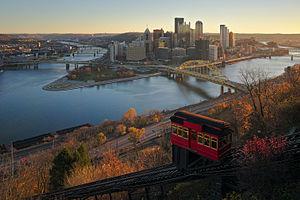
Pittsburgh, ou plus rarement en français Pittsbourg est une ville américaine, deuxième plus grande ville du Commonwealth de Pennsylvanie. Siège du comté d’Allegheny, elle est longtemps un haut lieu de la sidérurgie. Lors du recensement de 2010, elle compte 305 704 habitants ; l’agglomération a 2 356 285 habitants, se situant en ces termes à la 27ᵉ place aux États-Unis.